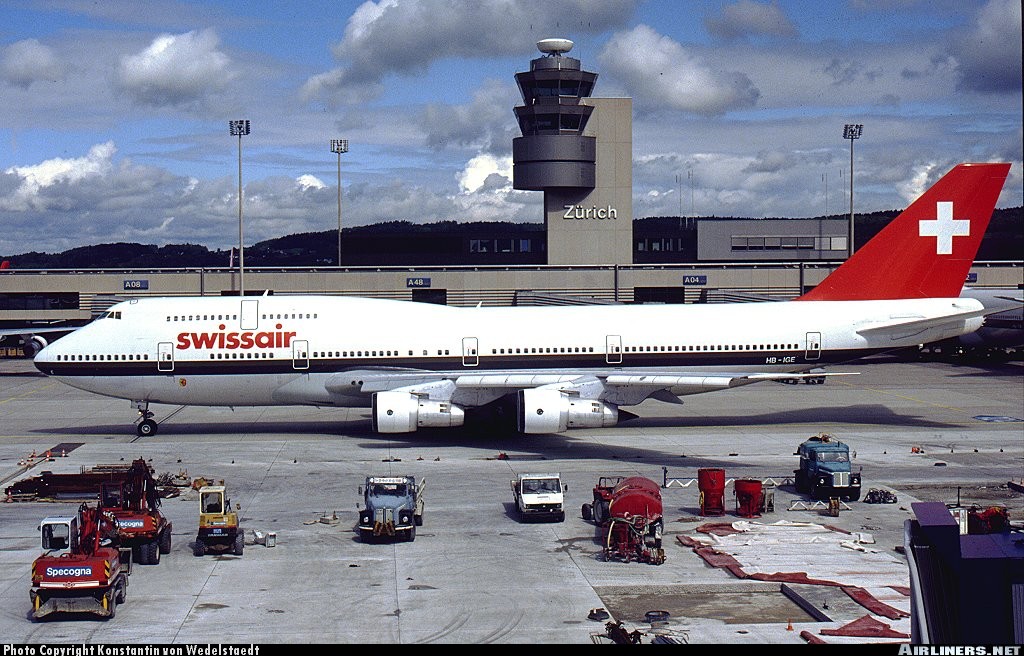
Vehicle type: Planes